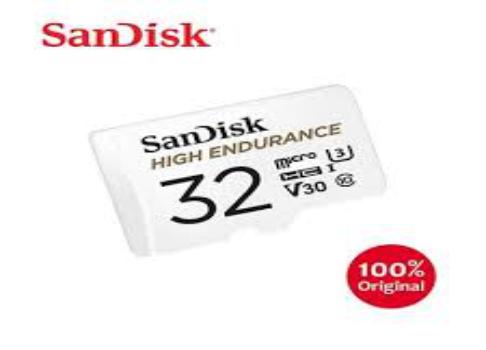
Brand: High Endurance
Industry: Electronic